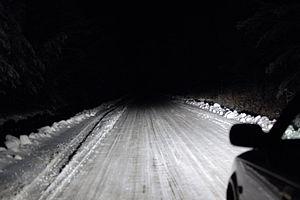
Les feux de croisement sont des dispositifs d'éclairage utilisés sur les véhicules automobiles, aidant à la conduite de ces véhicules la nuit et en cas de luminosité faible, tout en étant correctement visible, sans éblouir les autres usagers de la route qui arrivent en sens inverse.